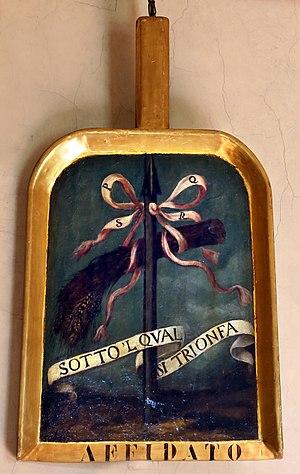
Filippo Salviati est un astronome et savant italien du début du XVIIᵉ siècle, ami de Galilée.